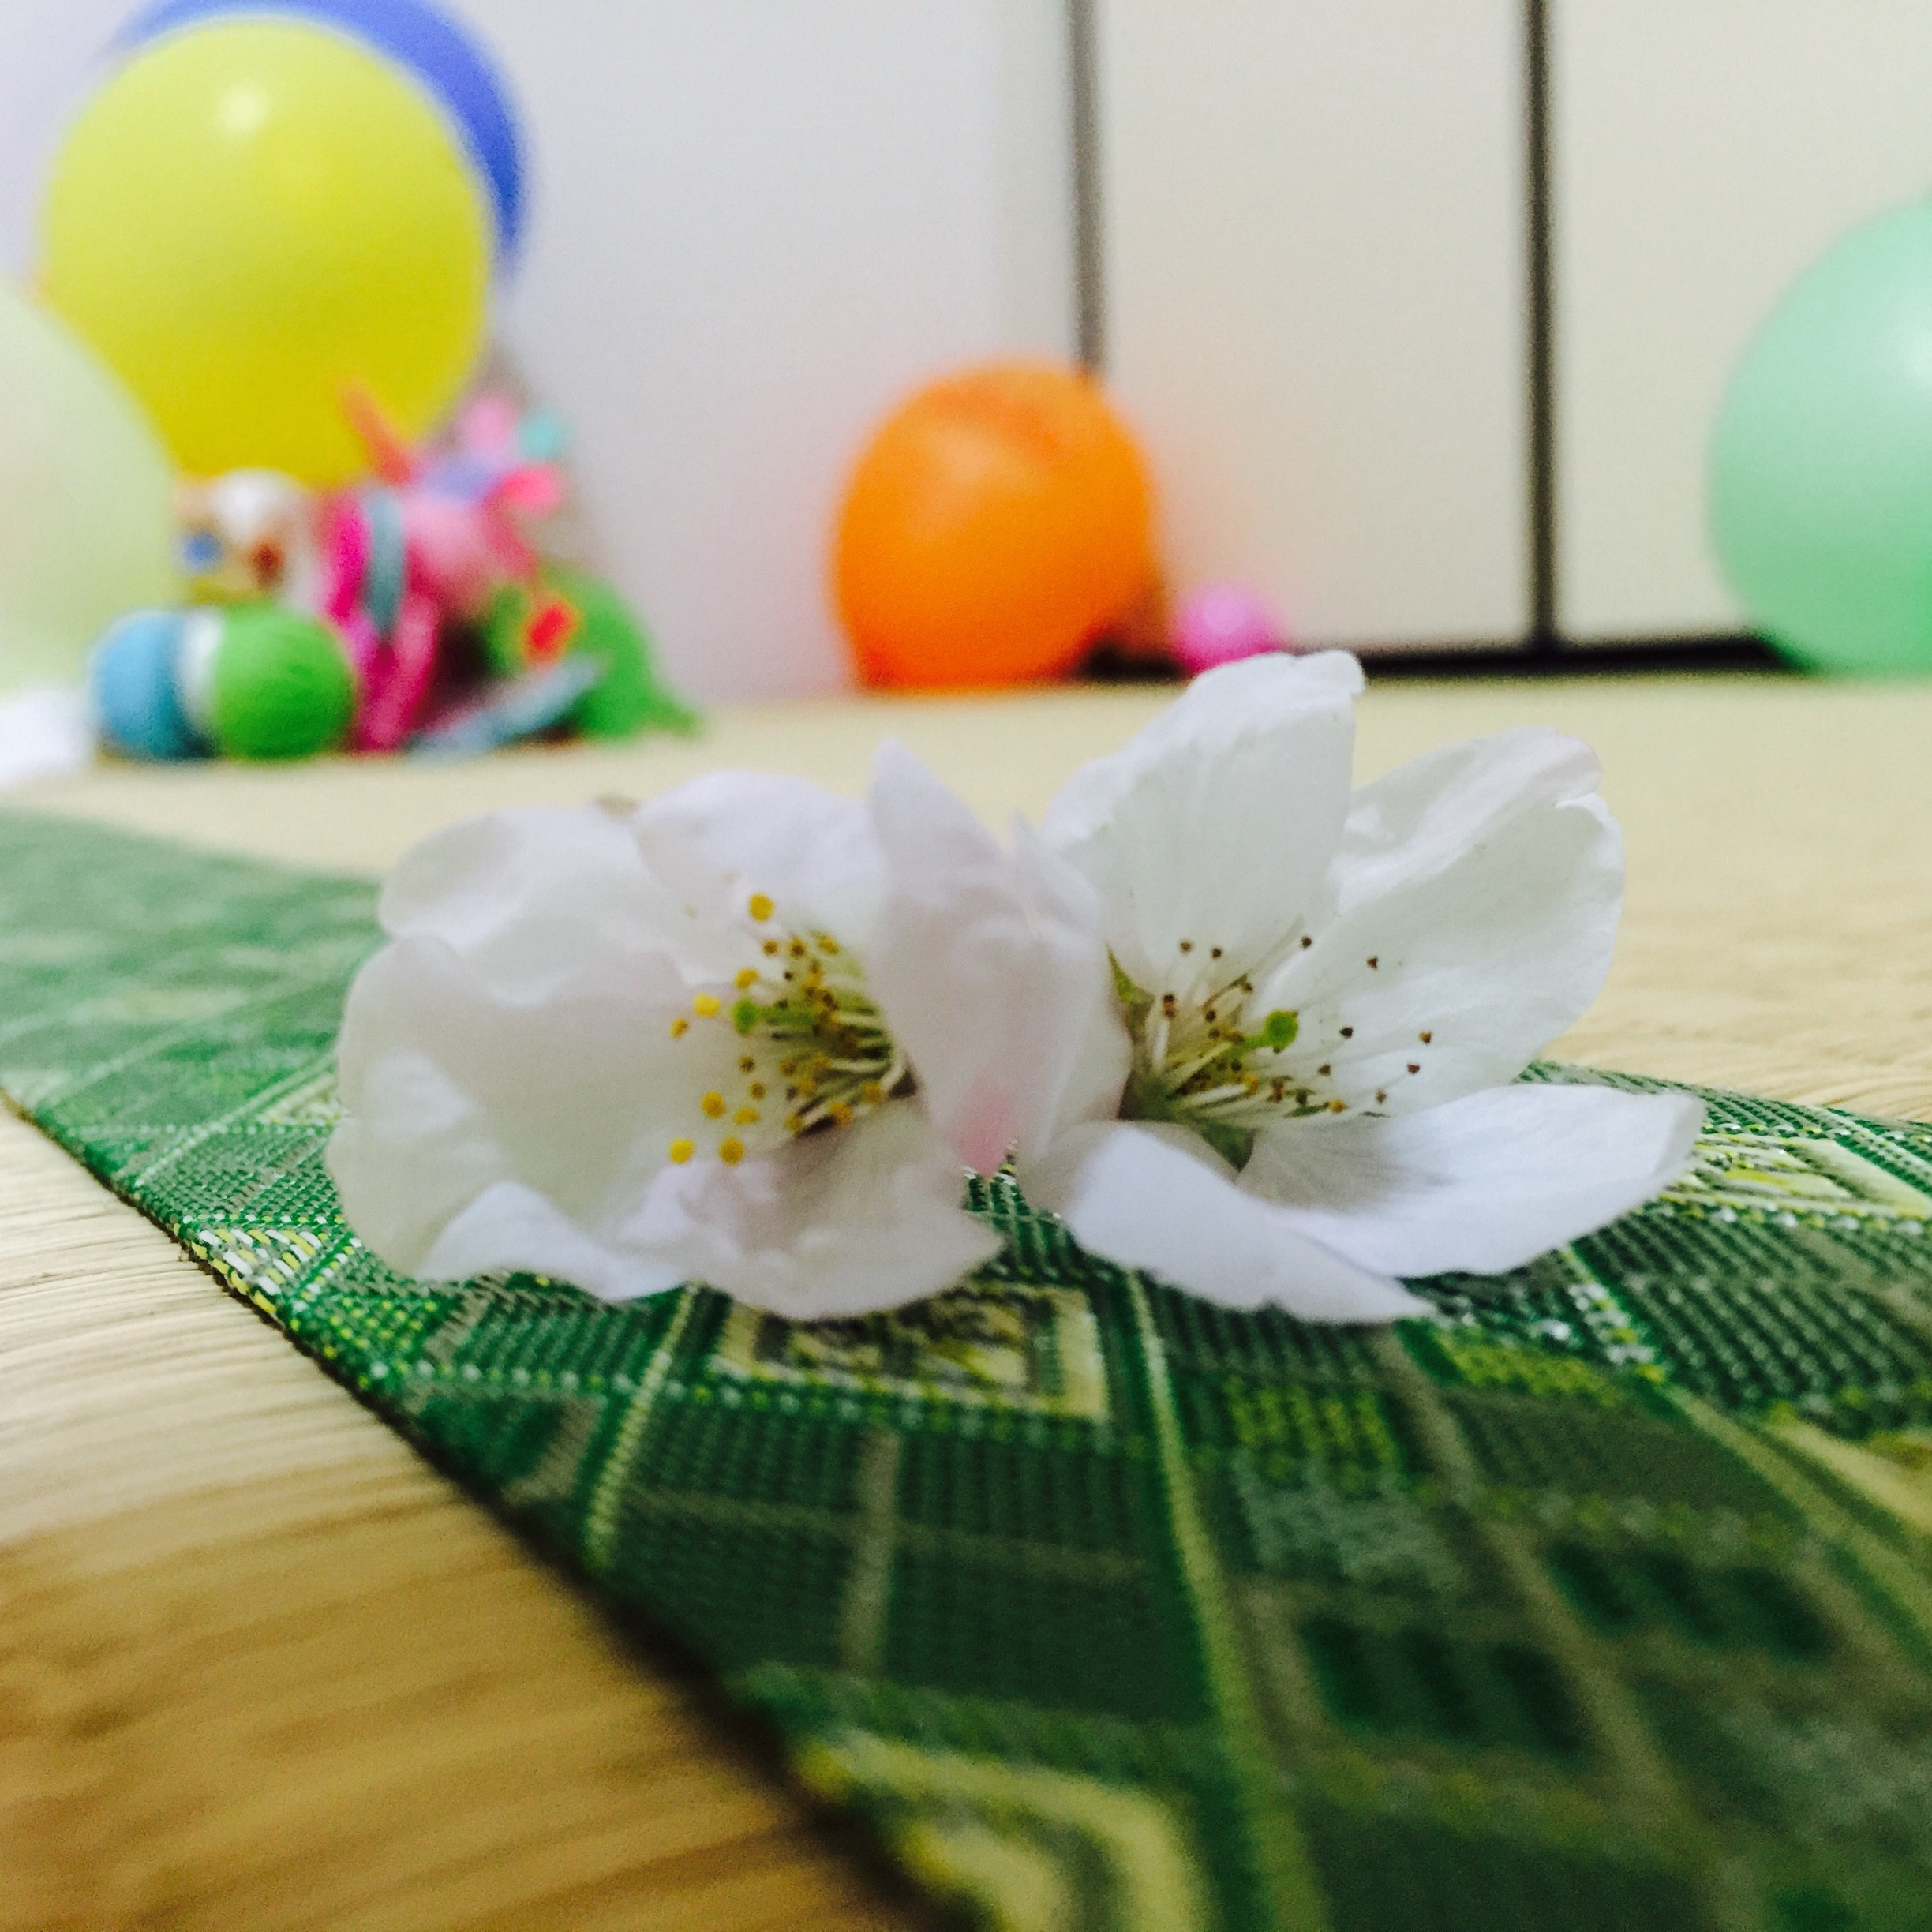
white, flower, petal, food, green, mat, floristry, flower bouquet